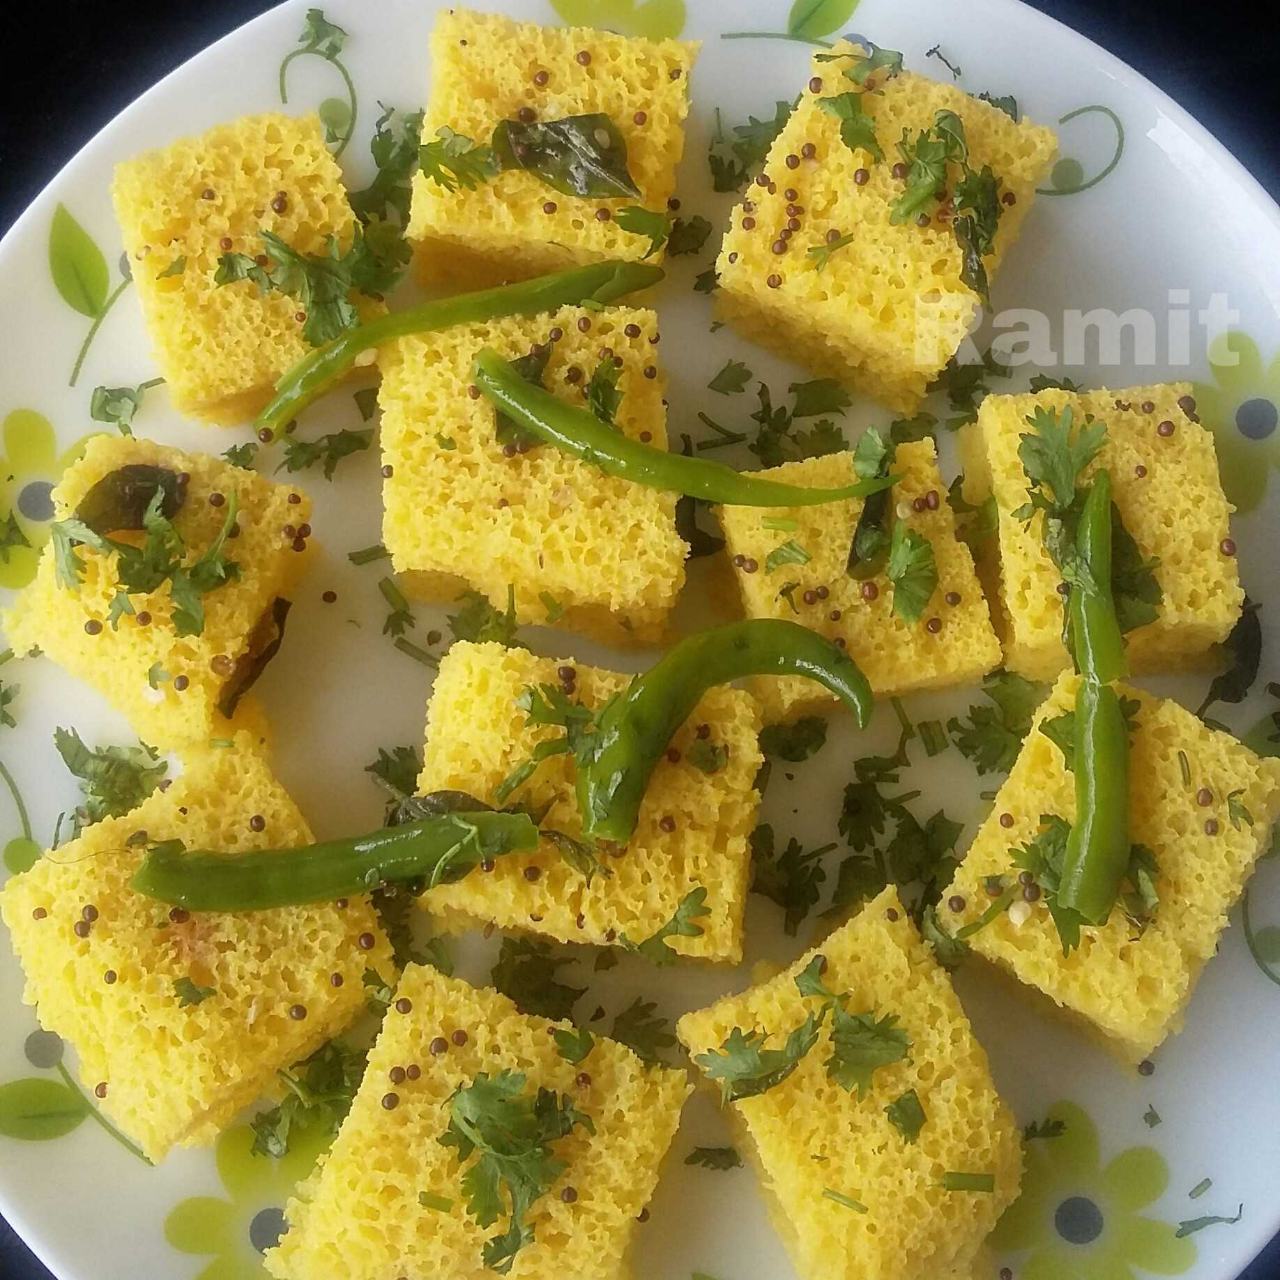
Dish: dhokla